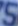
Number: 5